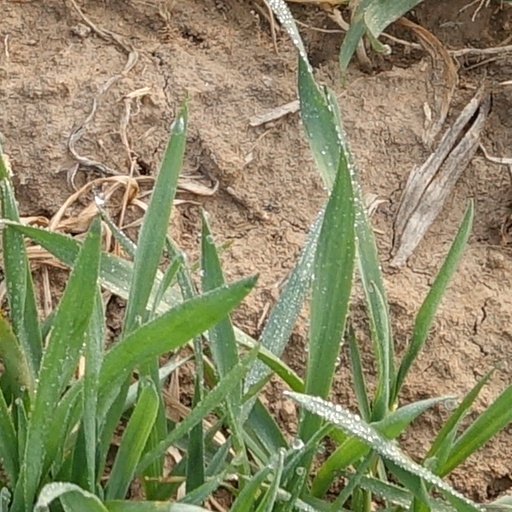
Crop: wheat